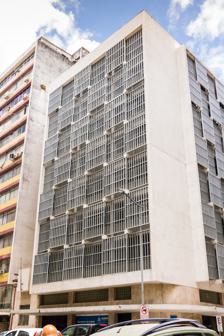
Building: Caramuru Building
Country: Brazil
Year built: 1954
Caramuru Building Edifício Caramuru Caramuru Building (Edifício Caramuru), Salvador, Bahia Caramuru Building in Brazil General information Architectural style Modernist Address Avenida Ipiranga, 1284, Centro Town or city Bahia Country Brazil Coordinates 12°58′17″S 38°30′50″W / 12.971351°S 38.513946°W / -12.971351; -38.513946 Groundbreaking 1946 Height Architectural Modern Technical details Floor count 8 Lifts/elevators 2 Design and construction Architect(s) Paulo Antunes Ribeiro Exterior panels of the Caramuru Building The Caramuru Building ( Portuguese : Edifício Caramuru ) is an office building in Salvador , Bahia , Brazil . It was designed by the architect Paulo Antunes Ribeiro (1905–1973) for Prudência Capitalização, an insurance company. Construction began on the structure in 1946 and it opened in 1951. The Caramuru Building was one of the first Modernist buildings constructed in the Northeast Region of Brazil, closely following the construction of Hotel de Bahia . It was widely recognized by the domestic and international architectural press; it was described as having a "graceful, almost abstract elegance [...] contrasted with the robust architecture of Bahia." The structure fell into disrepair but remains in the Comércio district. It is a protected structure by the state of Bahia and has provisional protected status by the by National Institute of Historic and Artistic Heritage (IPHAN). Etymology Caramuru is a reference to Diogo Álvares Correia (c. 1475-1557), a Portuguese colonist who first lived with the Tupinambá people of Bahia. He later assisted Francisco Pereira Coutinho in founding Salvador da Bahia and in creating the first Portuguese colonial government in Brazil. History The Caramuru Building was first vertical office building constructed in the Comércio district. The district, which consists of the old cidade baixa of Salvador and landfill It was funded and initially used as the headquarters of Prudência Capitalização, an insurance company. Construction of the building lasted ten years. Paulo Antunes Ribeiro was among the first generation of modern Brazilian architects and his works, unusually, appeared outside the sphere of Rio de Janeiro-São Paulo modernist construction. Ribeiro's design demonstrates Le Corbusier 's influence in Brazil, beginning in the mid-1930s; it includes the use of pilotis, an open floor plan, a flat facade, running windows, and a garden terrace. Ribeiro's success with the Caramuru Building continued with the Hotel da Bahia (1947/1951), also in Salvador; and Hotel Amazonas in Manaus . Following the Biennial prize for the Caramuru Building and subsequent note in the architectural press, Ribeiro became president of the Institute of Brazilian Architects, serving from 1953 to 1956. Location The Caramuru Building overlooks Bahia de Todos os Santos on the corner of Rua da Grécia and Avenida Estados Unidos, an avenue which runs across the coastline of the bay. The building is located in the Comércio district of the lower city ( cidade baixa ) below the Historic Center of Salvador to the north west of the Mercado Model and the Lacerdo Elevator, both prominent historical landmarks in the lower city. Structure Caramuru Building was constructed using reinforced concrete with wood panels on the interior. It has seven stories and a penthouse apartment. The garden terrace is protected from excessive wind by curved walls of cement blocks. The building is built on the Franki piling system ; the average depth of the piles is 10 metres (33 ft). In the garden terrace of Caramuru Building, an orthogonal prismatic volume houses an apartment for the directors of the company, while an attached cylindrical volume houses the engine room of the elevators. Brises-soleils Ribeiro's early use of brises-soleils was unique and widely noted in Brazil. He construction a system of light iron grids, 2 by 3 meters high, detached from the facades and arranged in two planes, alternating in chessboard, spaced 25 centimeters and supported on concrete consoles protruding from the floor slabs. Vertical panels measuring 6 square meters were covered by metal screens. Placed in an alternative design on two sides of the building to provided solar protection to the interior. Additionally, they provided an open view of the Bay of All Saints , now obstructed. Terrace garden and Orfeu Sculpture The Caramuru Building demonstrates the integration between art and architecture characteristic of period in its use of a wire sculpture by Mário Cravo Júnior . Cravo Júnior's work was placed on the curved façade of the penthouse apartment and faced the rooftop garden. The sculpture, called Orfeu ( Orpheus ), and made of delicate copper wire. It was lost or destroyed some time in the early 21st century. Interior design Internal partitions on the office floors were made of wood and removed as needed. Reception and honors The Caramuru Building received significant notice after its construction, both within Brazil and by architectural publications overseas. It was featured in L'Architecture d'Aujourd'hui (1952), Domus (1954) and Architectural Review (1954). The Carumaru Building received honorable mention at the 1st International Architecture Biennial of São Paulo in 1951. The architectural historical José Eduardo Lefèvre calls the building an "icon of modernist architecture in Brazil and a point of international reference in our country." Protected status The Caramuru Building is a protected structure by the state-level Instituto do Patrimônio Artístico e Cultural da Bahia (IPAC). It attained provisional protected status by the by National Institute of Historic and Artistic Heritage (IPHAN) in 2008. Condition IPAC and other government bodies attempted to renovate and restore the Caramuru Building after it received landmark status in 2007. IPAC negotiated an agreement between the owners of the Caramuru Building and Mário Cravo Júnior to produce a new version of Orfeu sculpture; its attempts were unsuccessful. Reconstruction of the garden terrace was planned and partially executed. Access The Caramuru Building functions as a government office and may not be visited. References